The Valiant (play)

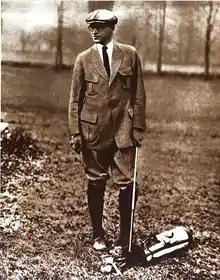
H. E. Porter, who used the pen name Holworthy Hall (a Harvard dormitory), circa 1917

The Valiant is a one-act play from the 1920s by Holworthy Hall and Robert Middlemass. It became a popular play for local theater groups, and is still performed today.